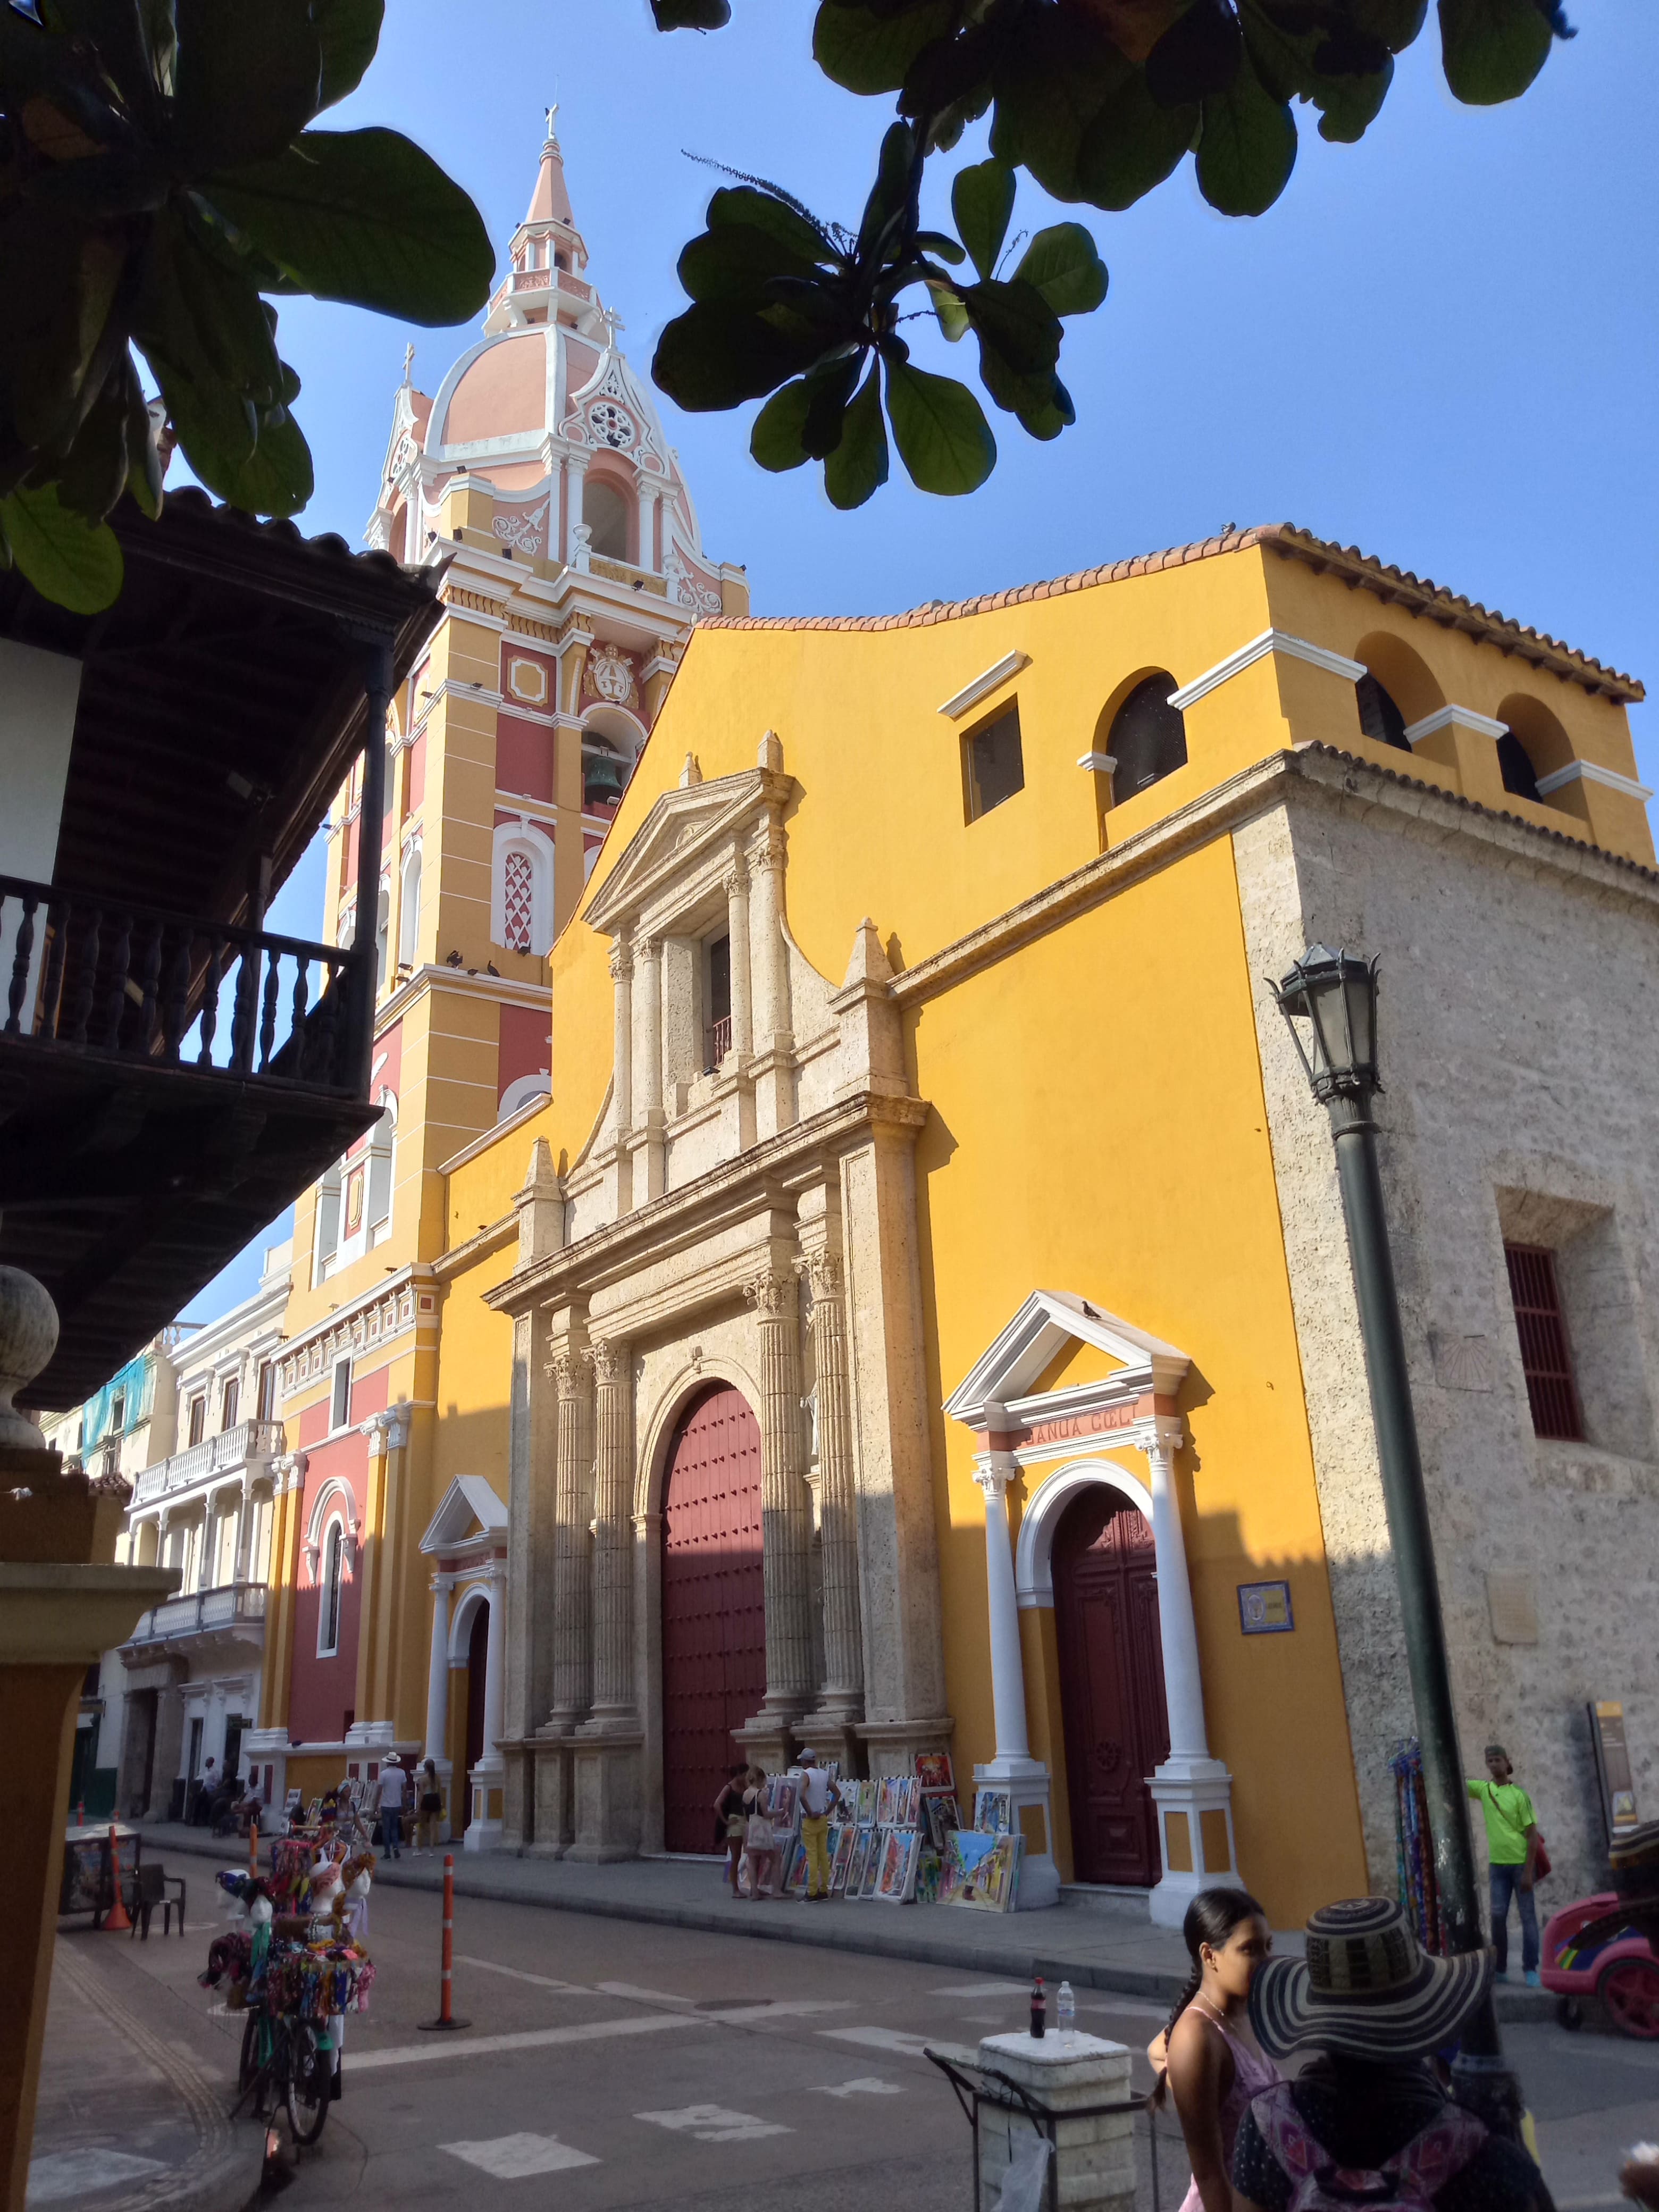
colombia, sky, photograph, window, tire, infrastructure, building, temple, architecture, neighbourhood, public space, wheel, city, facade, travel, tree, leisure, snapshot, road, medieval architecture, street, arch, bench, chair, tourism, church, chapel, motorcycle, arcade, spire, place of worship, pedestrian, steeple, town, parish, mixed use, history, bicycle wheel, convent, religious institute, backpack, Luggage and bags, classical architecture, evening, cobblestone, spanish missions in california, town square, tourist attraction, vacation, historic site, monastery, downtown, bag, photography, cathedral